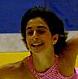
Age: 15